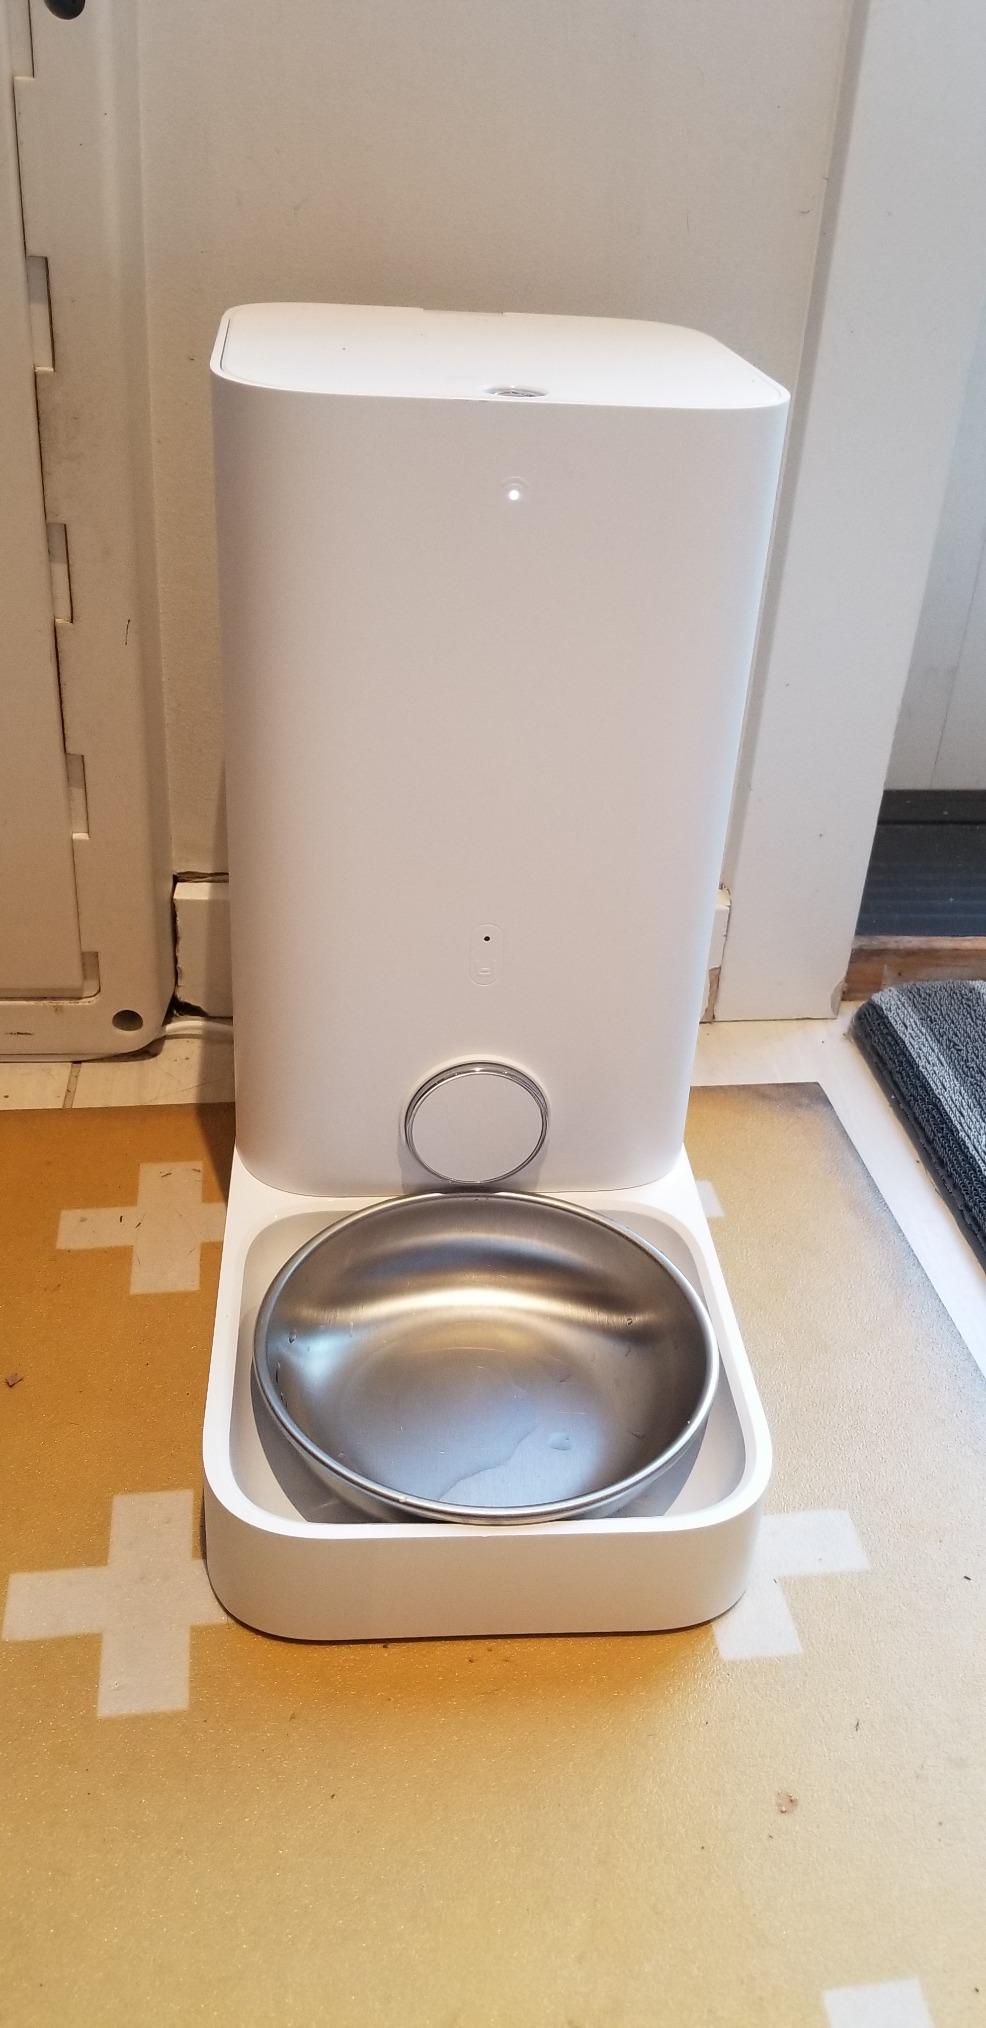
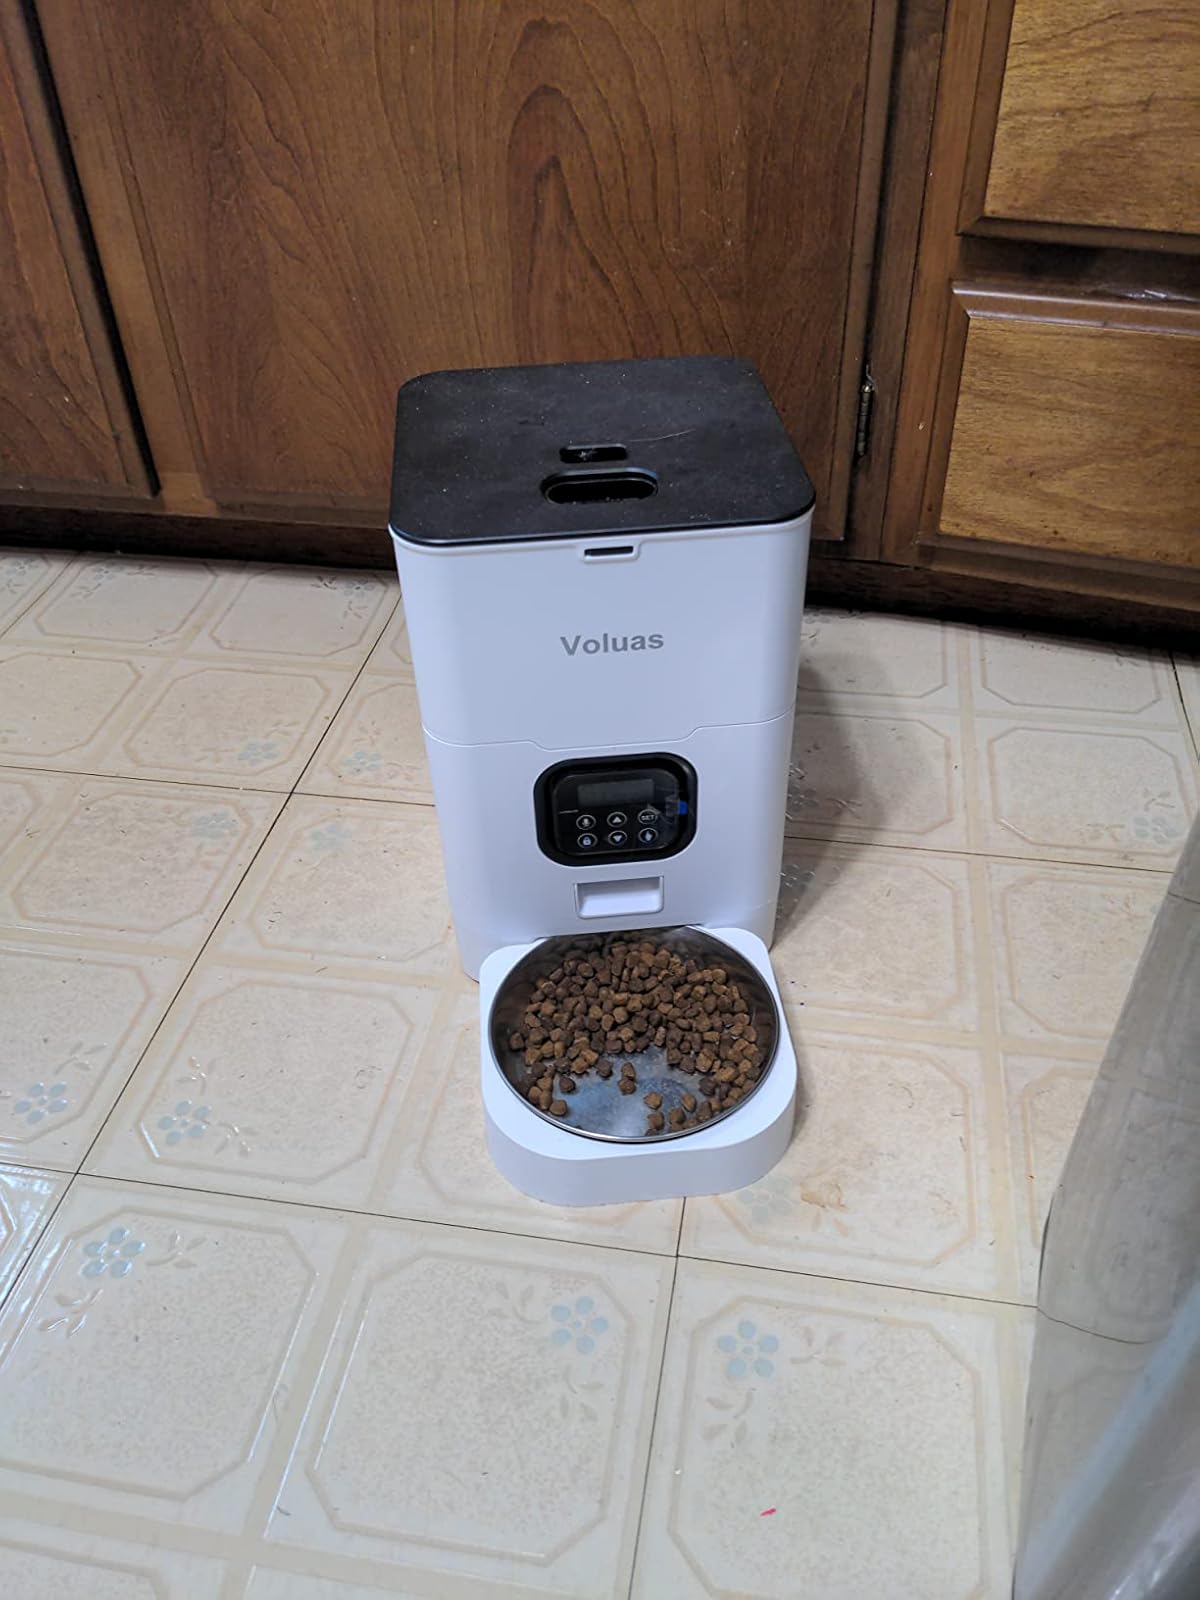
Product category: items_feeder
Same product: no